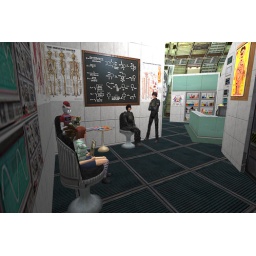
The medical centre.  Rather ironically, the most prominent sign of life in the whole base